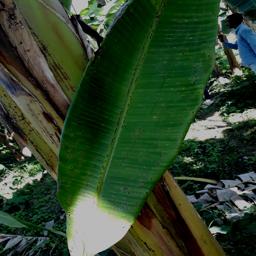
Label: BLACK SIGATOKA